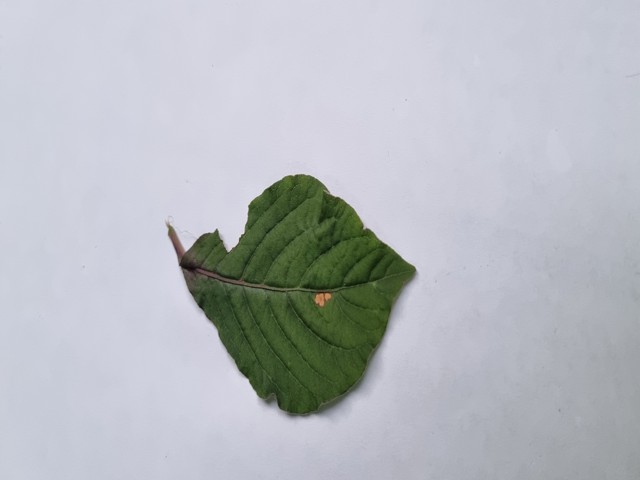
Plant: apang